Cartismo (Paraguay)

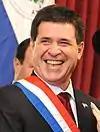
Horacio Cartes, leader and central figure of "cartismo", on the day of his inauguration (15 August 2013)

During his first years in office, Horacio Cartes implemented a series of economic reforms that included the liberalization of certain sectors, the improvement of infrastructure, and a series of tax reforms. These policies were instrumental in cementing political support within the Colorado Party.